Adam Kszczot

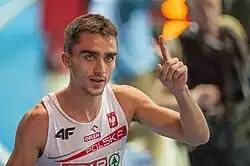
Kszczot at the 2013 European Indoor Championships in Gothenburg.

Kszczot broke Paweł Czapiewski's 10-year-old Polish indoor record at the 2012 Meeting Pas de Calais. His time of 1:44.57 made him the third fastest indoor runner ever after Wilson Kipketer and Yuriy Borzakovskiy. Vazel, Pierre-Jean (2012-02-15). With this result, Kszczot went to the 2012 World Indoor Championships as a medal favourite. However, he finished a disappointing fourth. In his Olympic debut in London he placed third in his semifinal round, failing to qualify for the final.